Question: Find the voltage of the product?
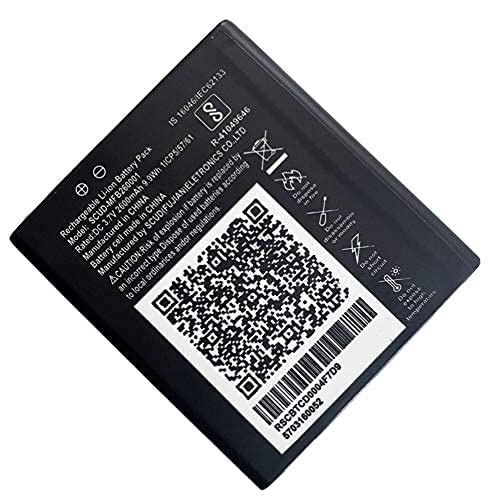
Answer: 3.7 volt